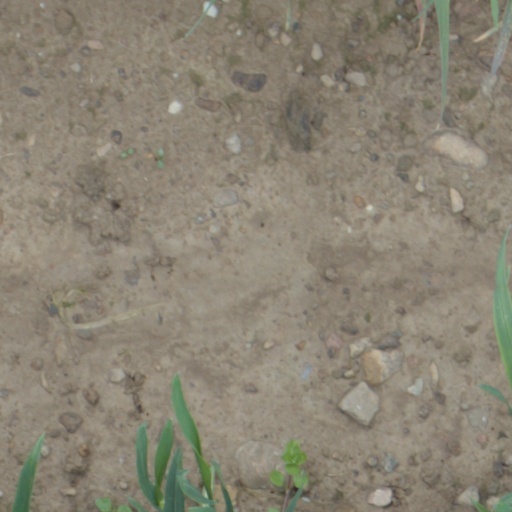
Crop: wheat